Kennedy Graham

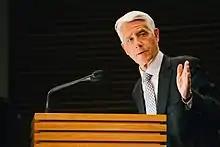
Graham at the Cross-party Climate Change Vivid Report launch in Parliament in March 2017

In 2011, Graham stood again in Ilam and was re-elected as a list MP. He held the Green Party portfolios of climate change, constitutional issues, defence, global affairs and disarmament, and was deputy chair of the foreign affairs, defence and trade committee.